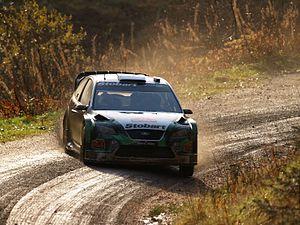
Jari-Matti Latvala, né le 3 avril 1985 à Töysä, est un pilote de rallye finlandais. Depuis 2017, il dispute le championnat du monde de rallyes sur une Toyota Yaris WRC. Son copilote est Miikka Anttila.